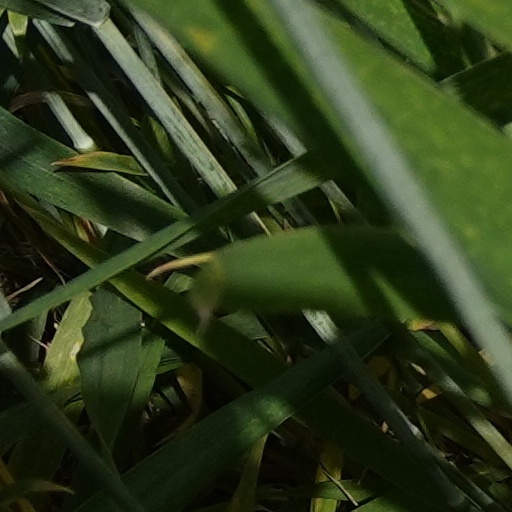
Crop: wheat